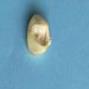
Maize quality: Good